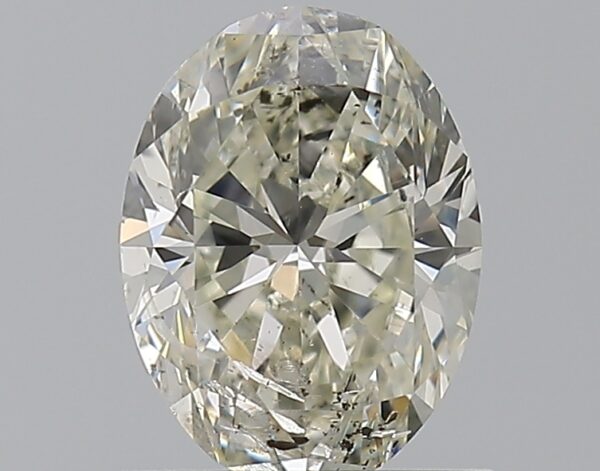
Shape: oval
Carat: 1.01
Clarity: SI2
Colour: J
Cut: VG
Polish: EX
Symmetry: VG
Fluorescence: N
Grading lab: HRD
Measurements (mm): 7.45 x 5.59 x 3.6